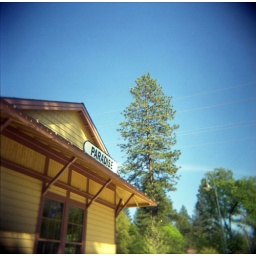
The old train depot in my hometown of Paradise, California. A ponderosa pine stands proudly in the background.